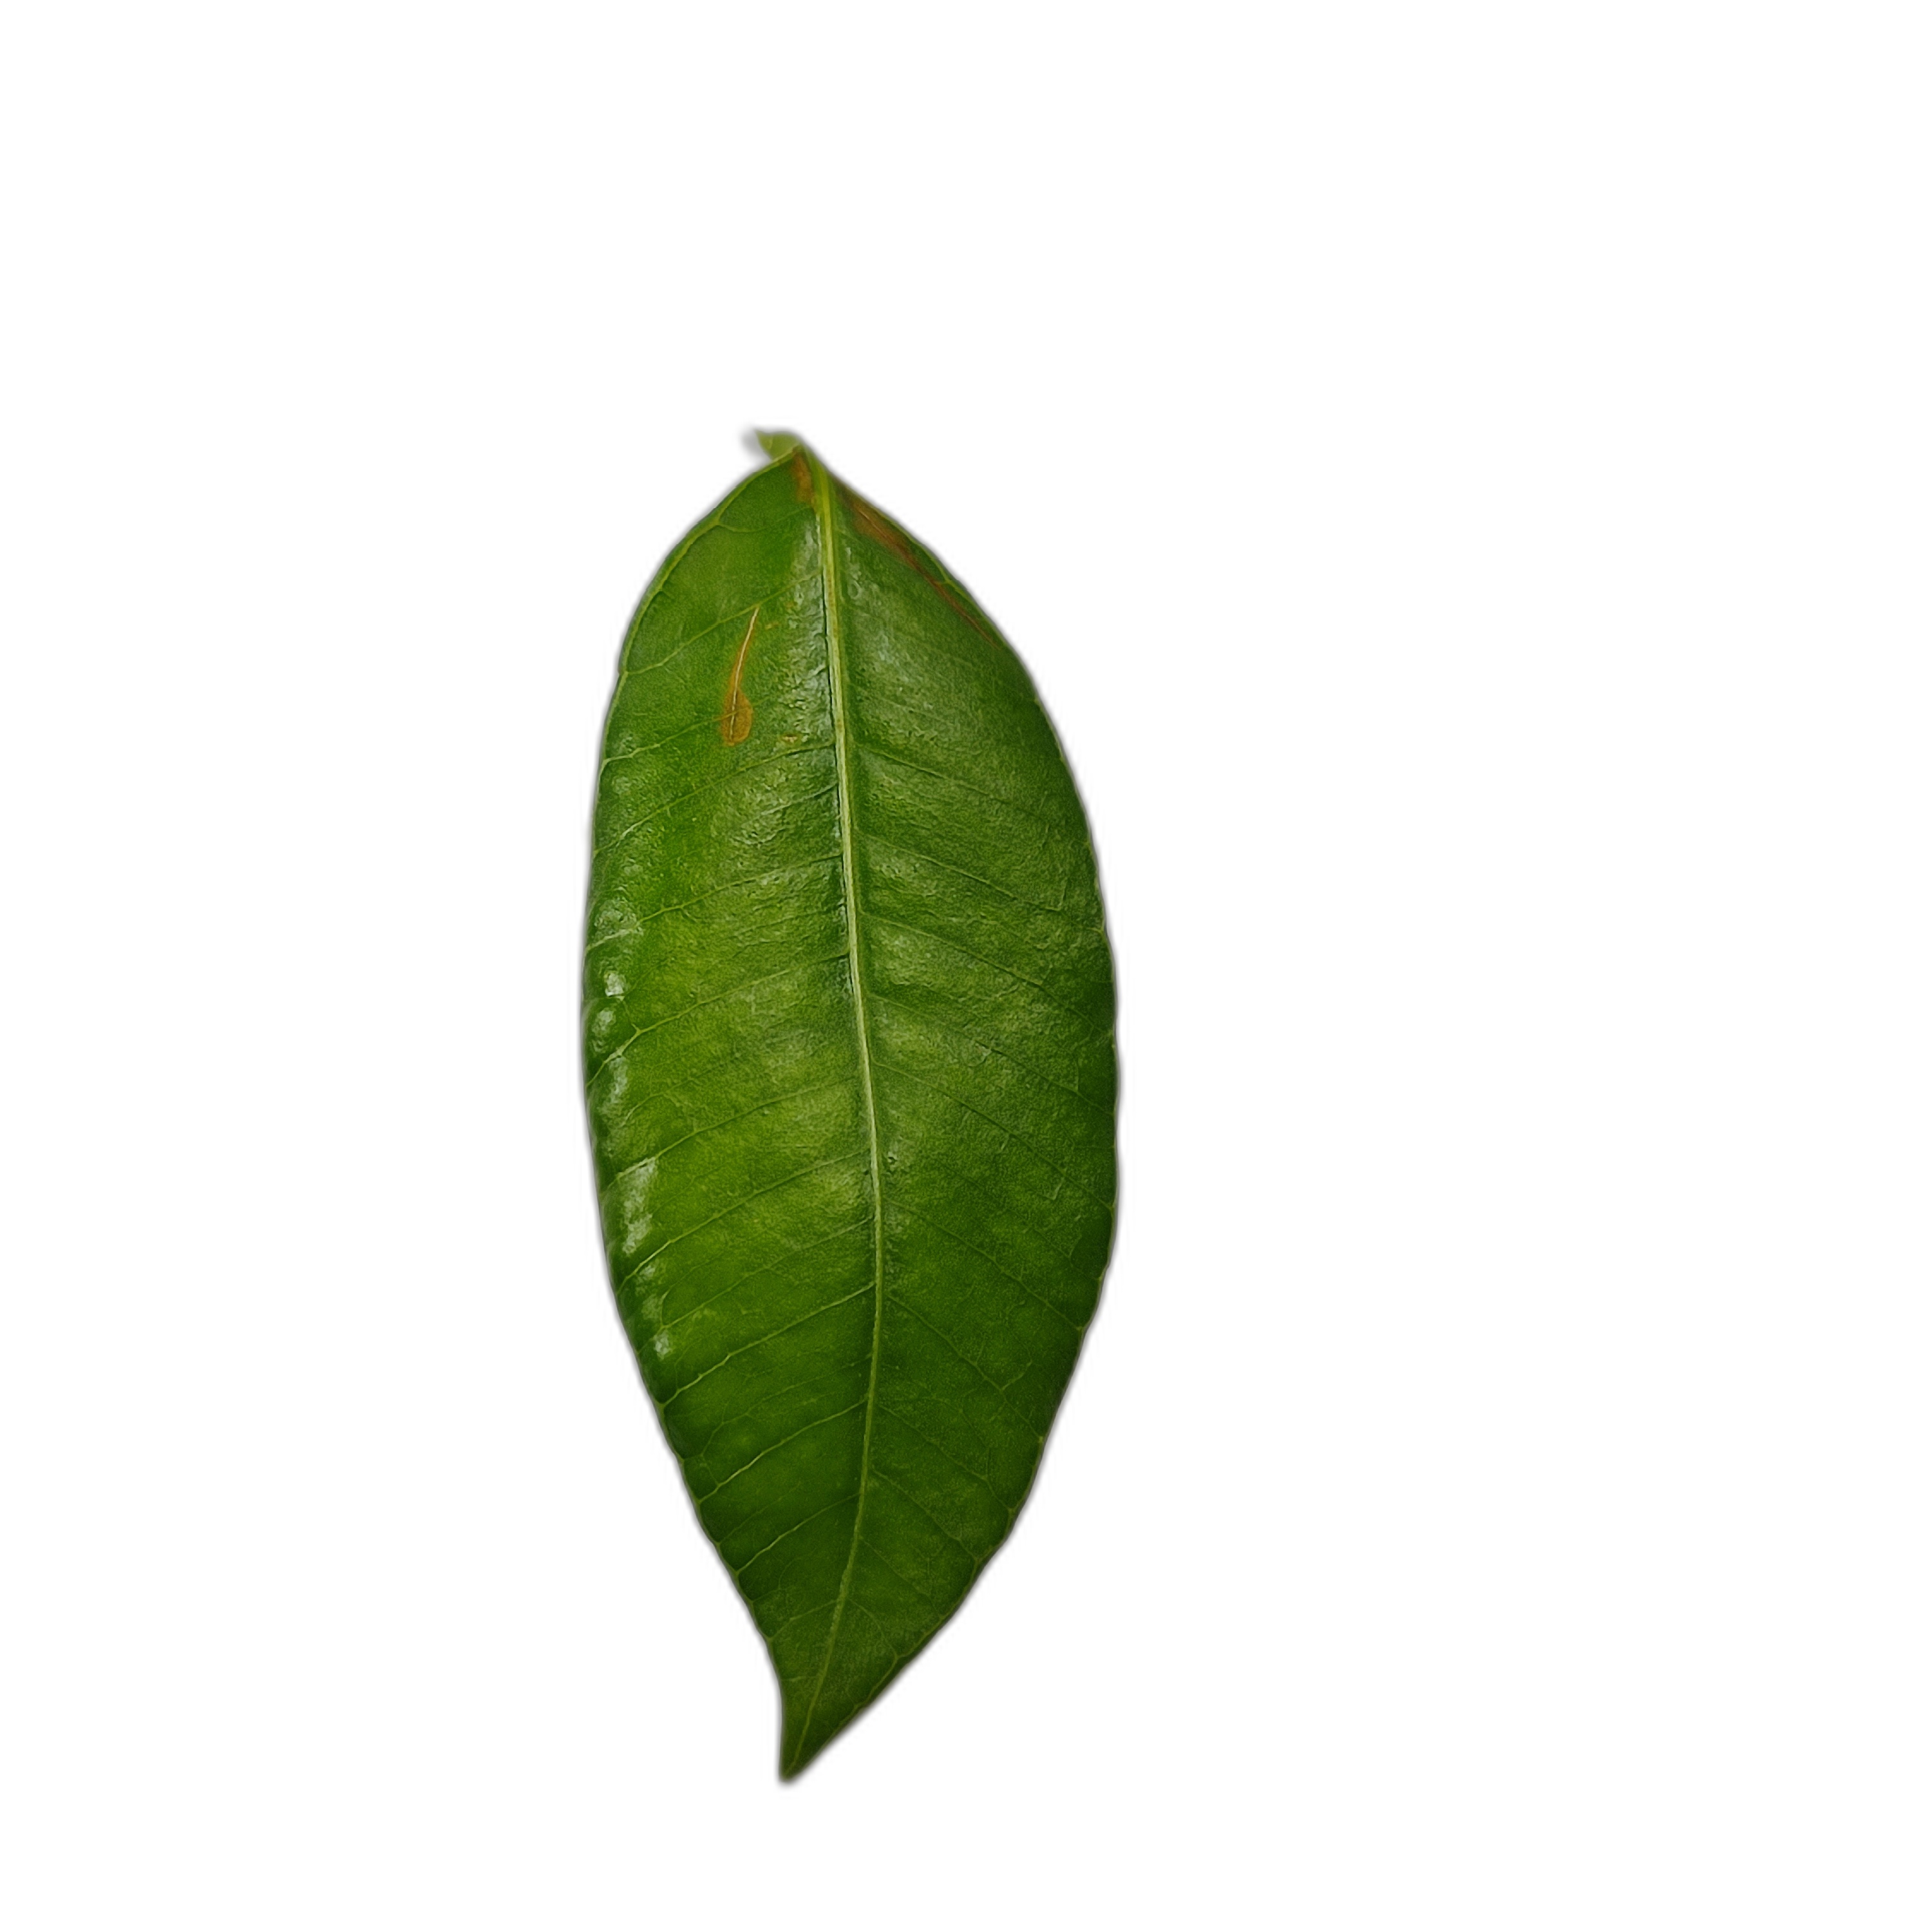
Label: healthy